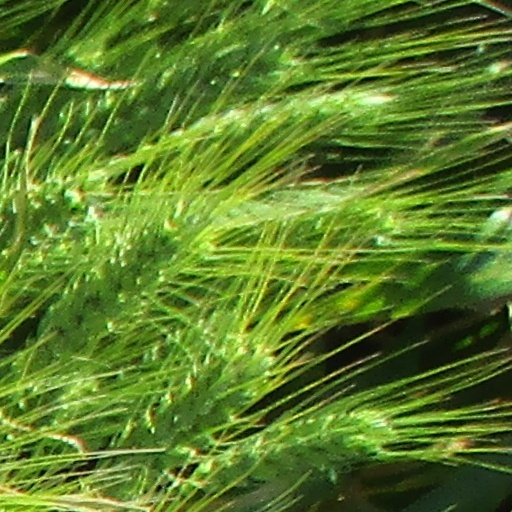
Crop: wheat